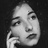
Emotion: sad